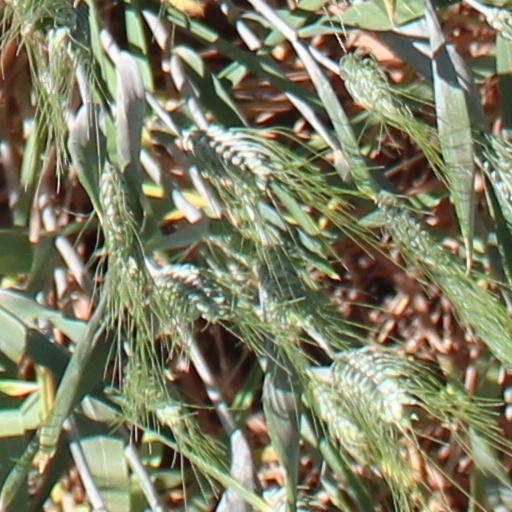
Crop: wheat